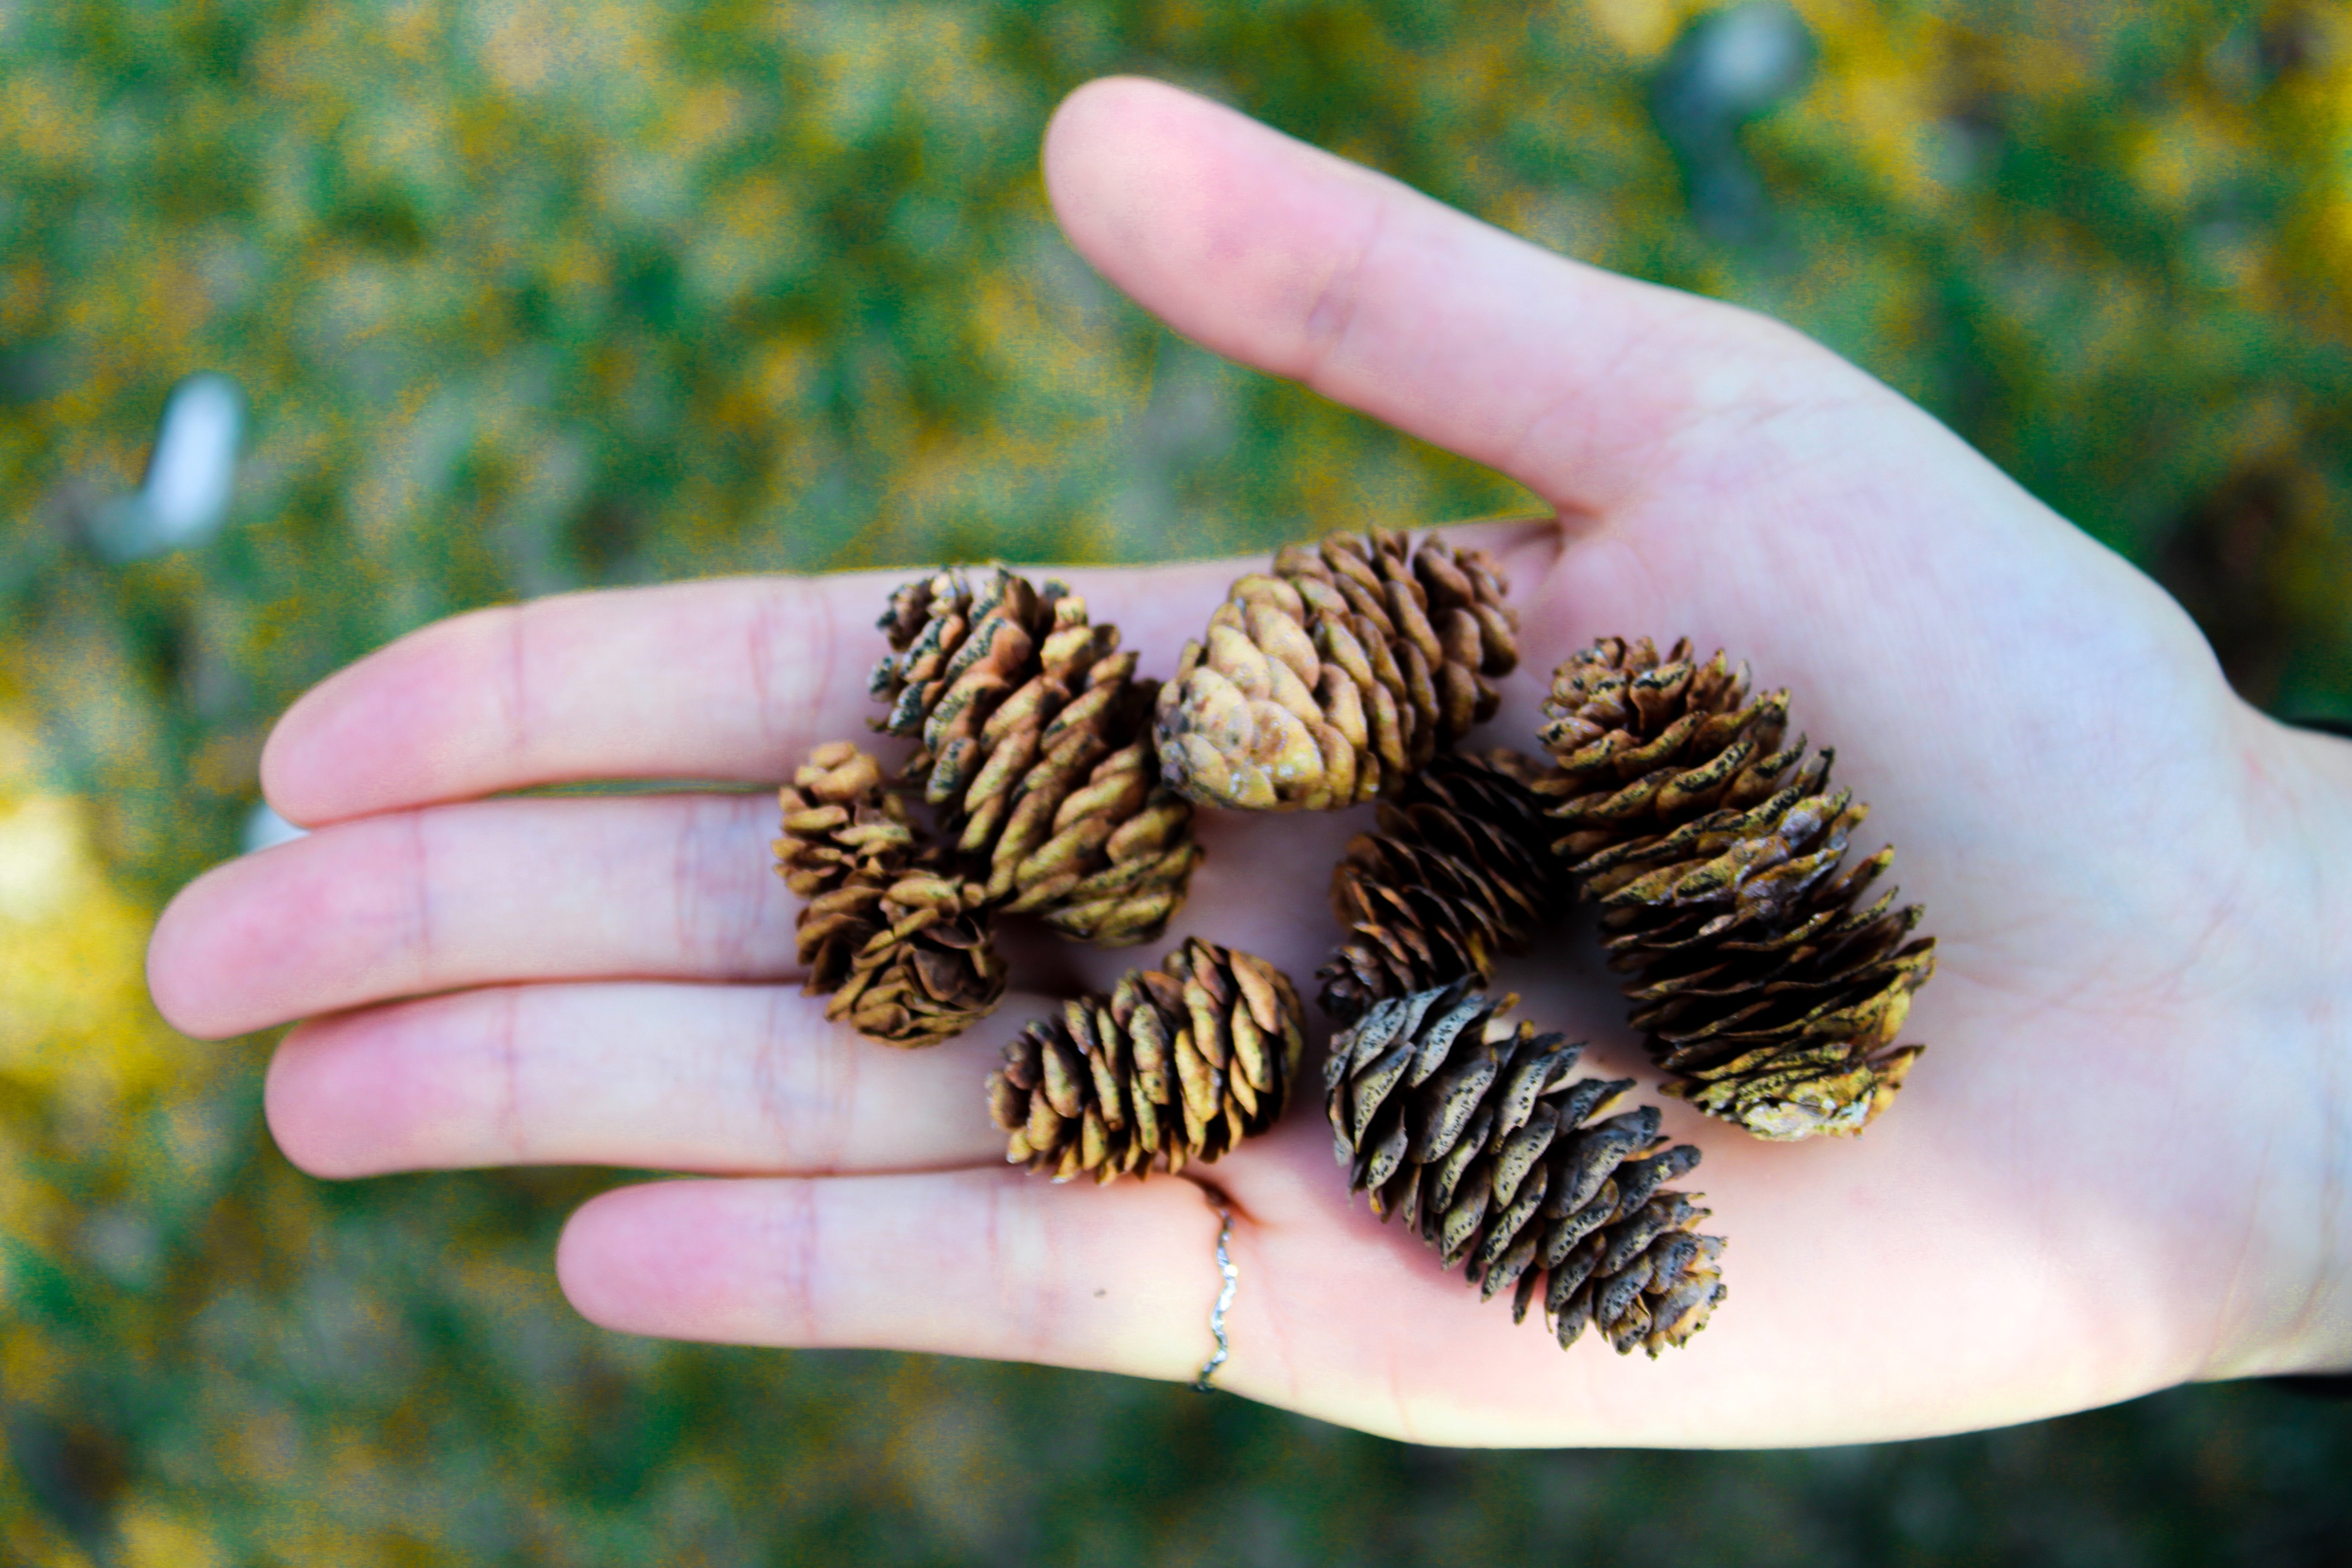
sugar pine, tree, conifer cone, sitka spruce, Jack pine, lodgepole pine, hand, white pine, plant, pine nut, woody plant, finger, red pine, Georgia pine, pine, pine family, shortstraw pine, conifer, American larch, oregon pine, nail, natural material